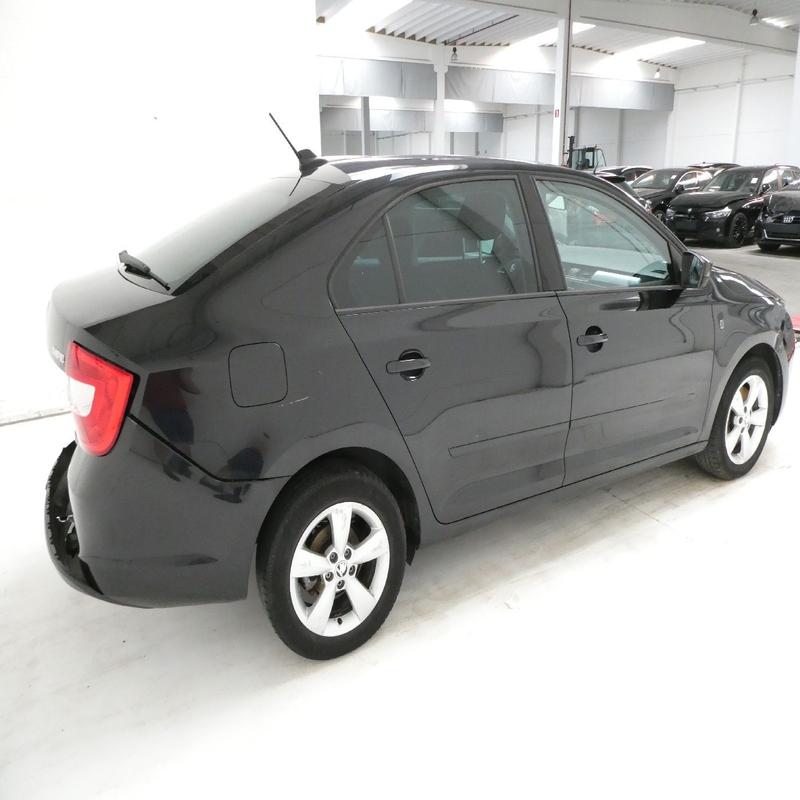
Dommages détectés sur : aile arrière gauche, feu arrière gauche, pare-choc arrière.
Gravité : majeur